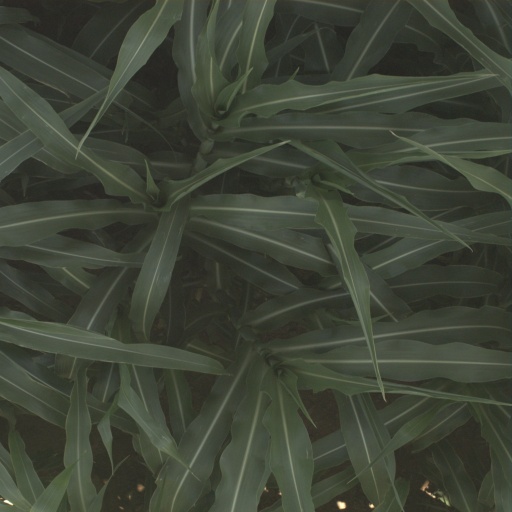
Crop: sorghum